Nigori

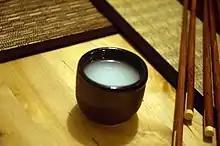
Nigori sake

Nigori or is a variety of sake, an alcoholic beverage produced from rice. Its name translates roughly to "cloudy" because of its appearance. It is about 12–17% alcohol by volume, averaging 15% with some as high as 20%.